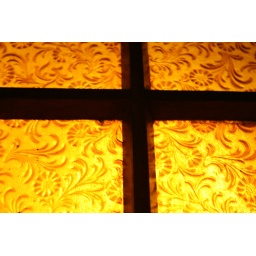
Cross in yellow window